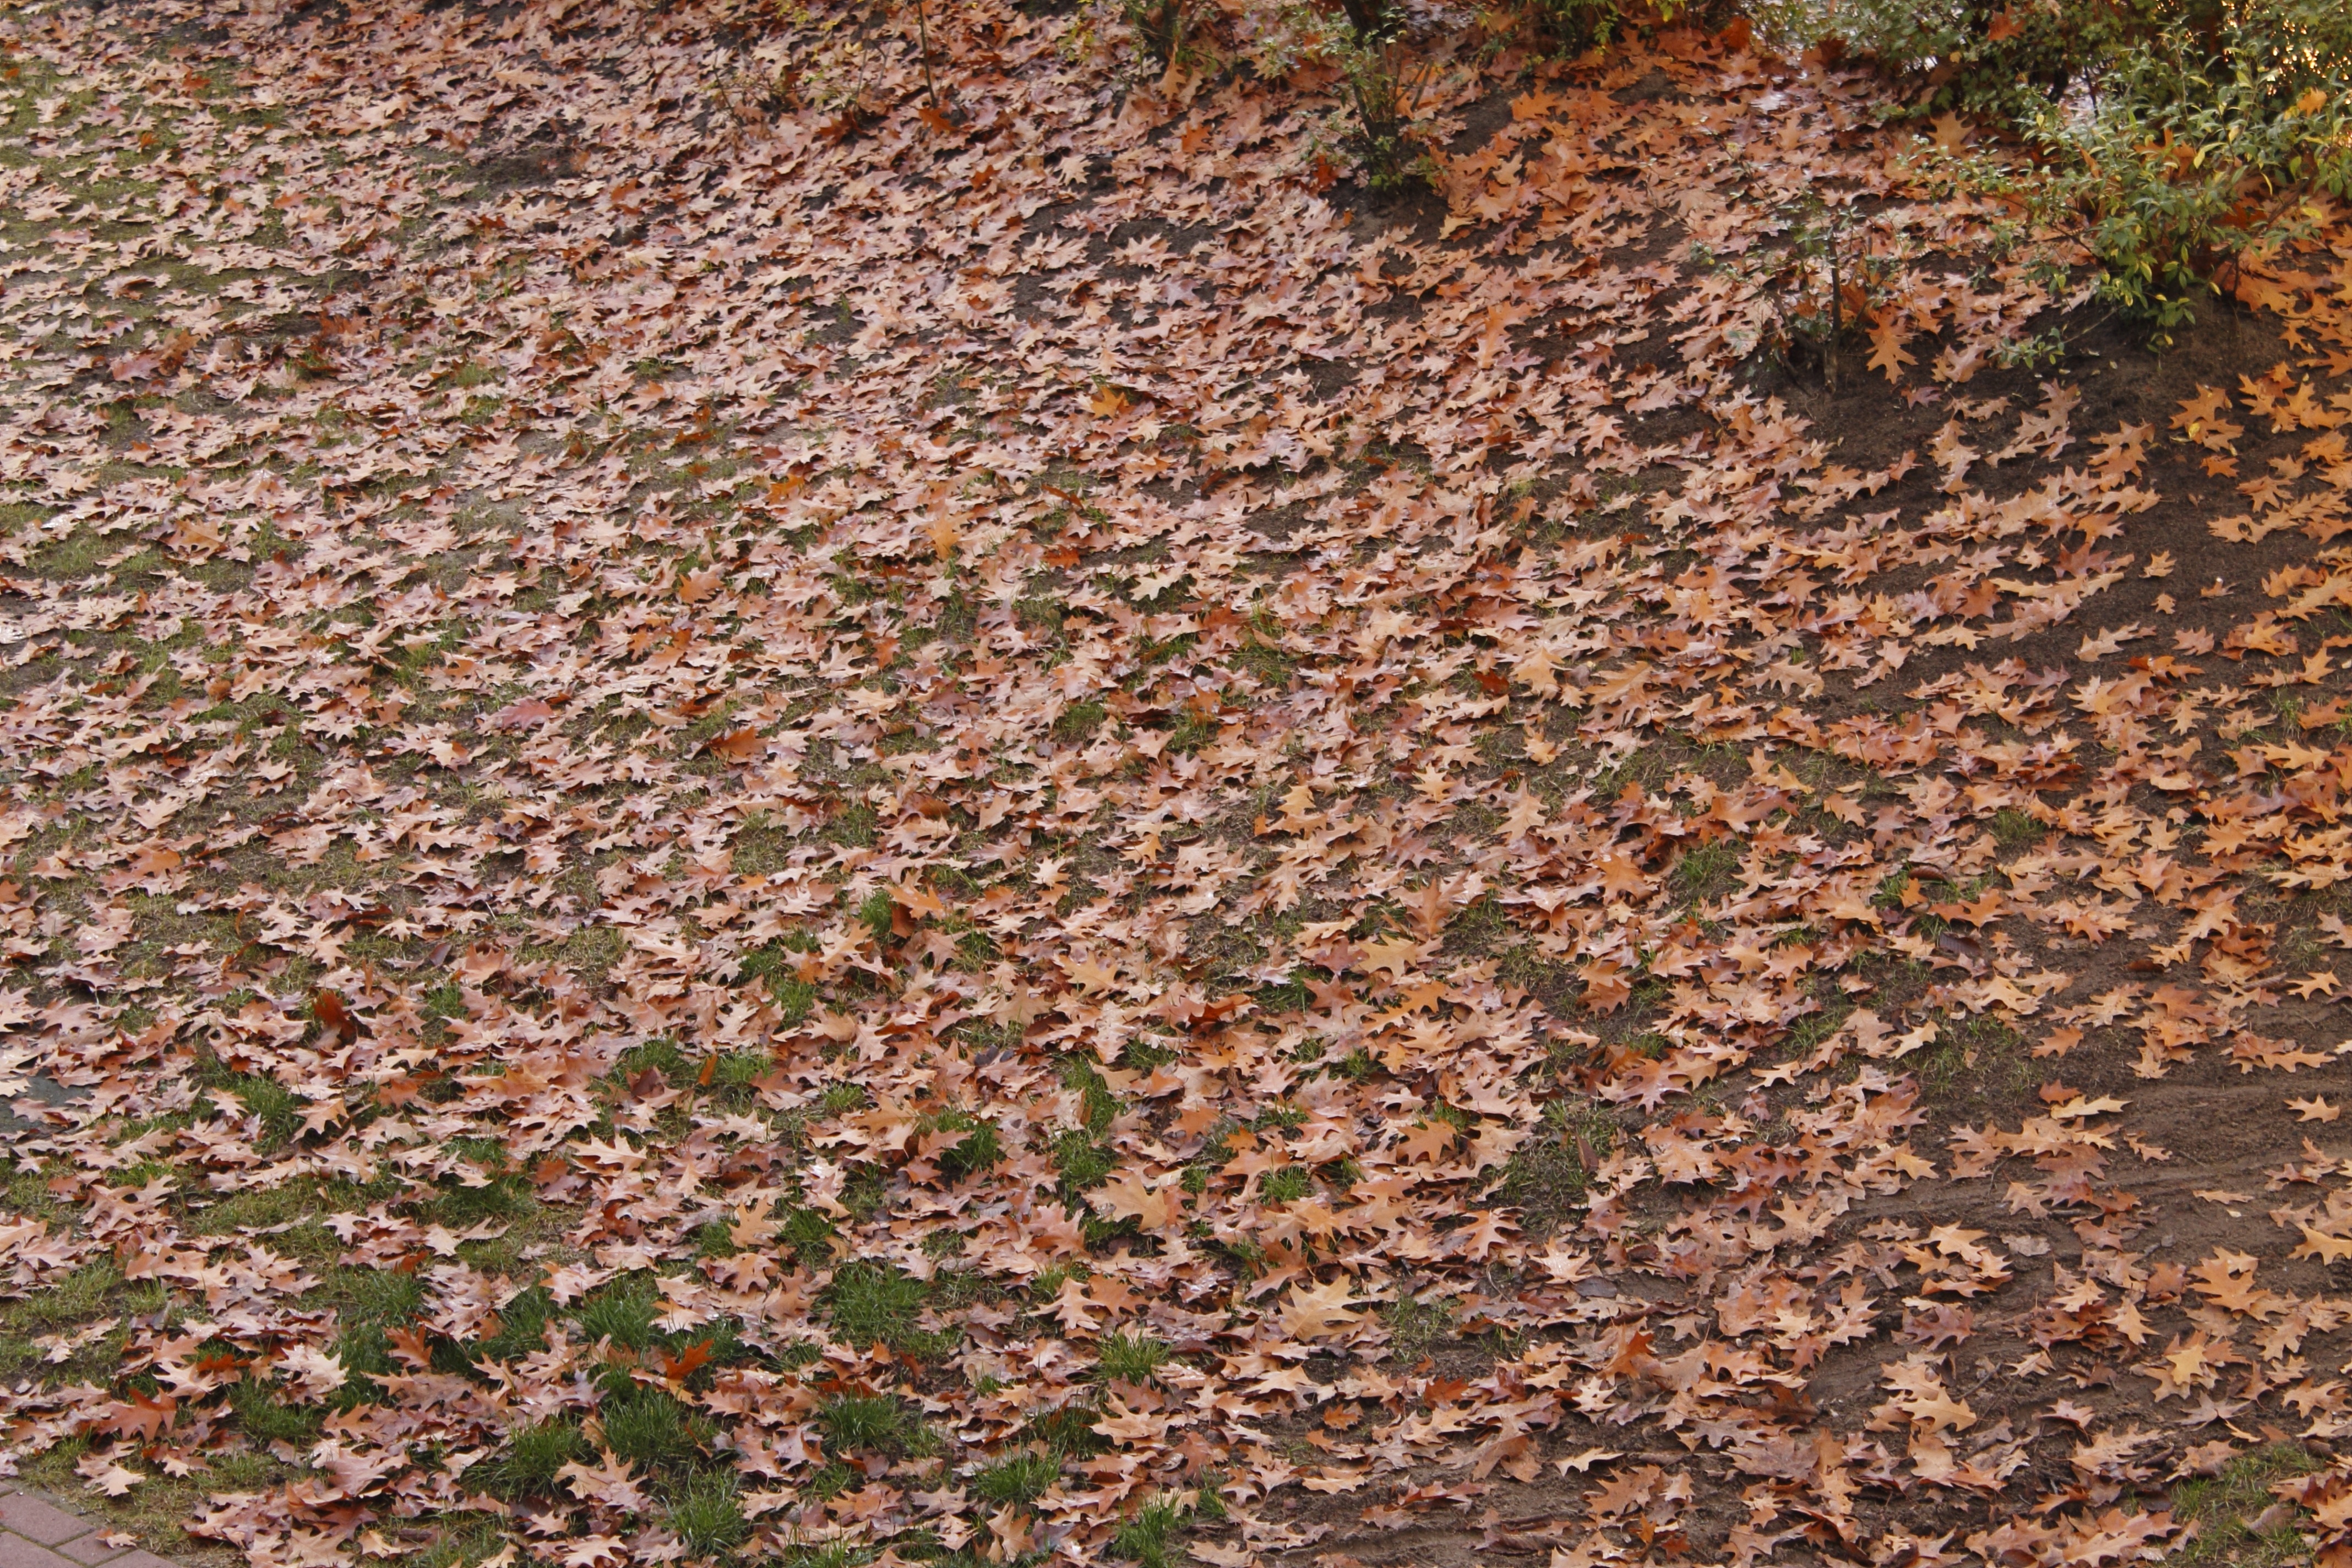
tree, grass, rock, plant, lawn, texture, leaf, flower, wall, asphalt, autumn, soil, material, leaves, shrub, october, time of year, flooring, grass family